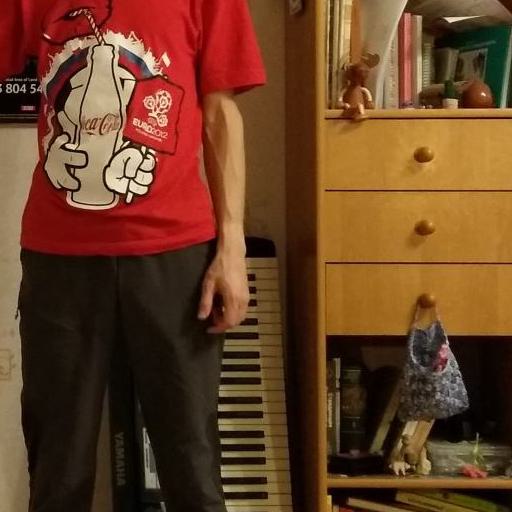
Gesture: no_gesture